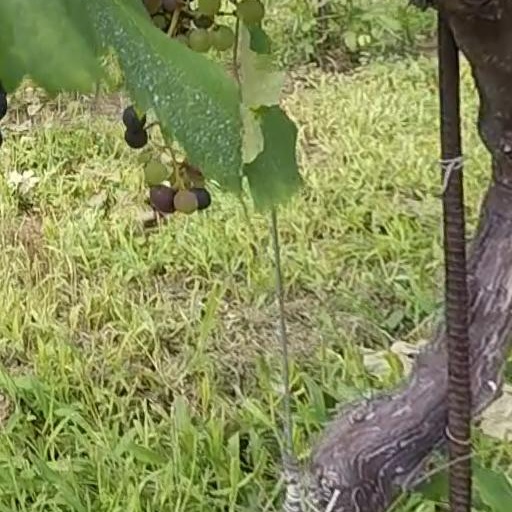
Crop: grape